Ignacio Zuloaga

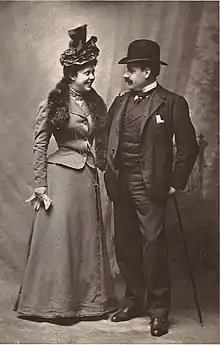
Zuloaga and his wife (c. 1900)

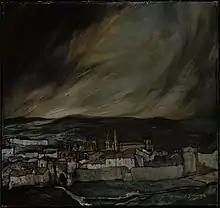
"Castilian Landscape" (1909), Museum of Fine Arts, Boston

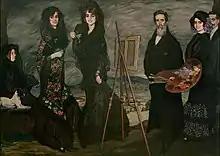
"My Uncle Daniel and his Family" (1910), Museum of Fine Arts, Boston

At the age of 18 he moved to Paris, settling in Montmartre, to find work and training as a painter. He was nearly destitute, and lived off some meager contributions by his mother and the benevolence of fellow Spaniards, including Paco Durrio, Pablo Uranga, and Santiago Rusiñol.